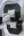
Number: 3